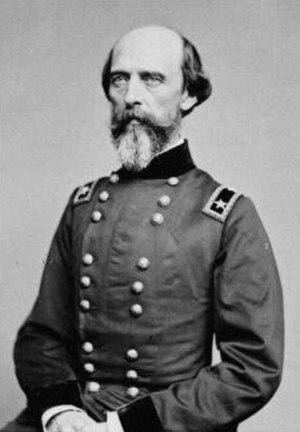
Portrait de George Webb Morell
George Webb Morell est un brigadier-général de l'Union. Il est enterré à Scarborough, comté de Westchester dans l'État de New York.